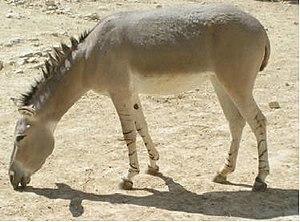
L'Âne sauvage de Somalie est une sous-espèce d'âne sauvage d'Afrique. Il se trouve principalement en Somalie, au sud de l'Érythrée, et dans la région d'Afar en Éthiopie.
L'Âne sauvage d'Afrique, parfois appelé Equus africanus, est une sous-espèce d'équidés sauvage, ancêtre de l'âne domestique.